Independence Day of Cambodia

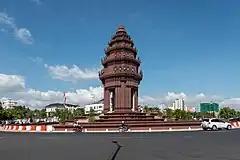
Independence Monument

Independence Day is a national holiday observed annually in Cambodia every 9 November. The date celebrates Cambodia's Declaration of Independence from France on 9 November 1953. The site to celebrate the ceremony is at Independence Monument. The vital celebrations are held in the capital city, Phnom Penh although there are some celebrations in many provinces.